Pierce Stocking Scenic Drive

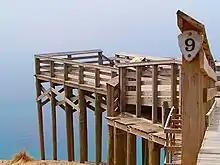
Photograph of

The roadway turns back to the shore and two overlooks next to the lake. Overlook 9 is next to the bluff on Lake Michigan, above the water, and overlook 10 is for views of the Sleeping Bear Dune. From overlook 9, visitors can see Platte Bay some to the south on a clear day. These two locations are considered especially hazardous because of the heights involved. In 2002, the "Detroit Free Press" noted that a half-dozen visitors have to be rescued by paramedics at these two overlooks after falls. The community of Glen Arbor has a special off-road vehicle to effect rescues from the base of the cliffs. The penultimate stop along the drive is the North Bar Overlook and Picnic Area, which provides vistas of North Bar Lake. After this stop, the drive descends into maple and pine forests before coming back to the starting point. This area follows an old logging road under the forest canopy. The drive has been called "the best way to see Lake Michigan from top of the dune elevations", and "one of the nation's most fascinating landscapes".